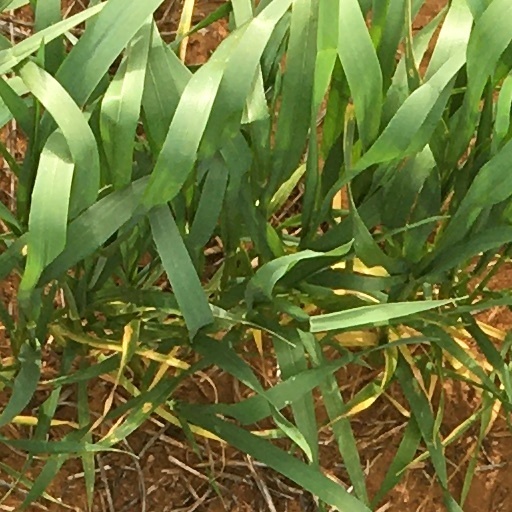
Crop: wheat